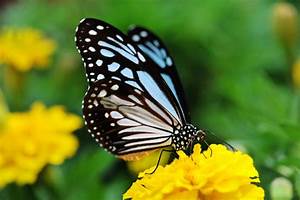
Label: butterfly